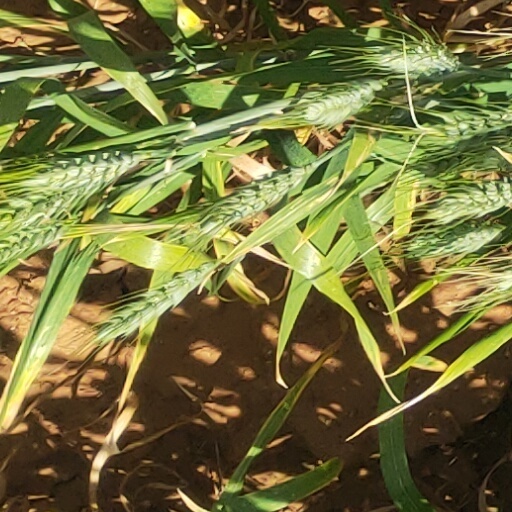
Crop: wheat